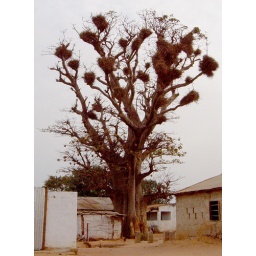
Baobab Tree at Ghanatown in the Gambia. A lot of giant birds like to nest in these trees (Feb 2005).